East Anglia franchise

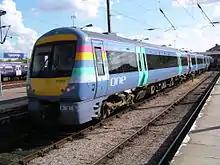
"One" 170202 at Cambridge station

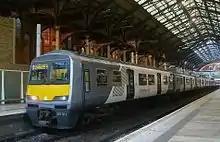
National Express East Anglia 321311 at Liverpool Street station

In April 2003, the Strategic Rail Authority announced that Arriva, GB Railways and National Express had been shortlisted to bid for the new franchise.